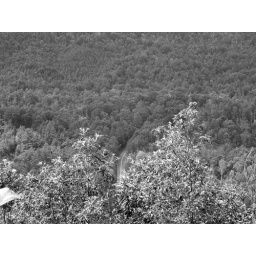
I thought this was pretty neat...we could see a road snaking through the trees way below us.